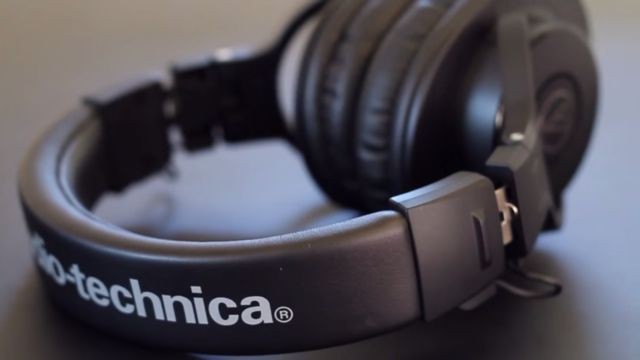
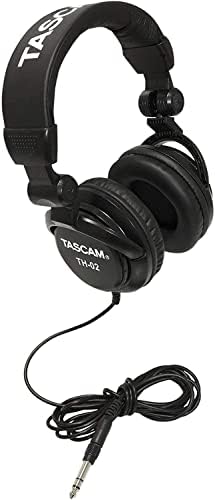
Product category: headphones
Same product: no